Ayala Malls Legazpi

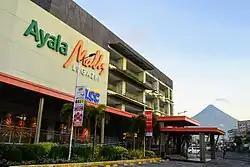
Mall facade

Ayala Malls Legazpi is a four-level shopping mall built on a lot. The mall has a four-storey atrium designed to let in natural light inside the mall and as a means of ventilation.